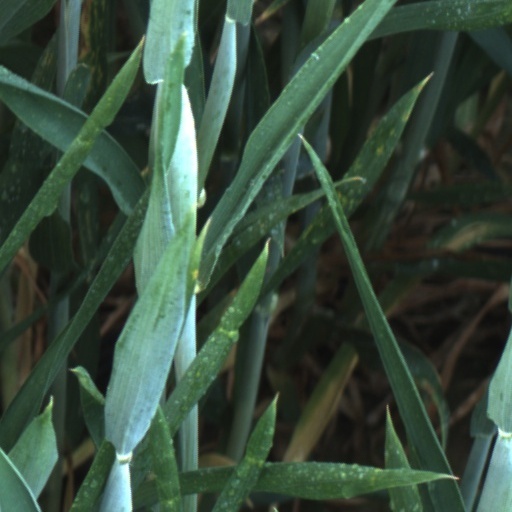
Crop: wheat